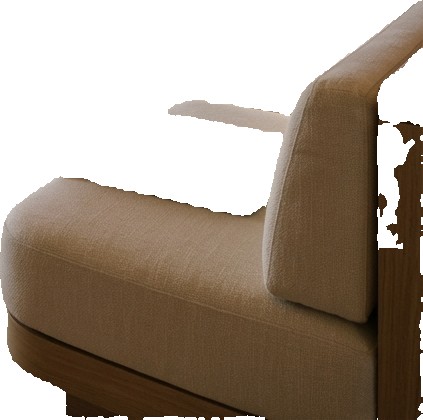
Surface category: sofa